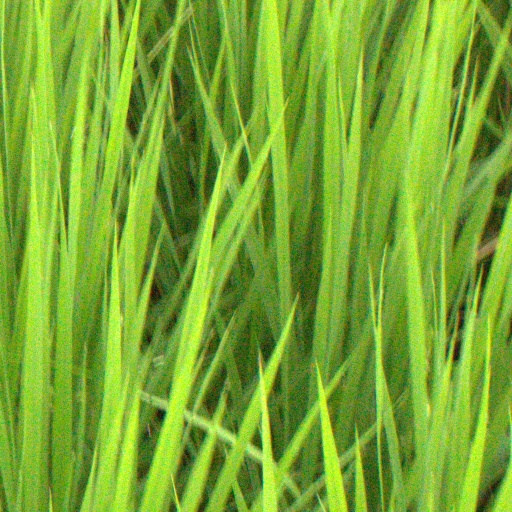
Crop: rice